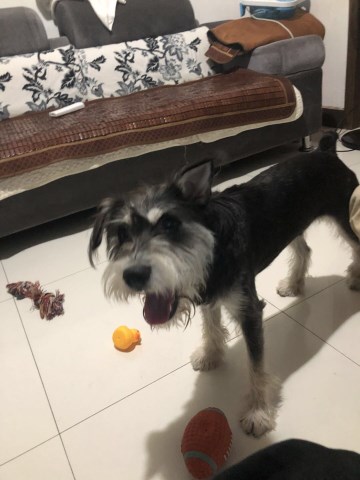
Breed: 2342-n000102-miniature_schnauzer